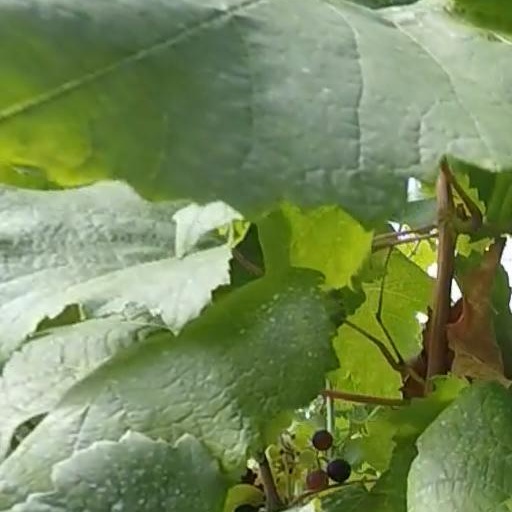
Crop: grape